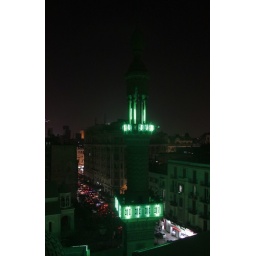
A view of the busy street below from our 6th floor room